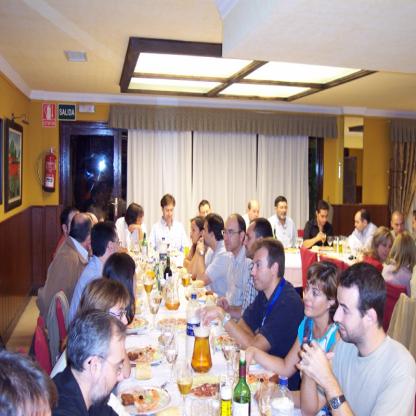
Scene: Indoor